2008 San Francisco 49ers season

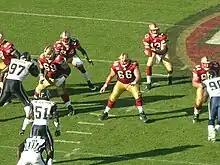
Hill takes a snap

Trying to snap a six-game losing streak, the 49ers went home for a Week 11 NFC West duel with their hated rival, the St. Louis Rams. In the first quarter, the Niners struck first as RB Frank Gore got a 5-yard TD run. In the second quarter, the Rams responded with kicker Josh Brown getting a 24-yard field goal. Afterwards, San Francisco unleashed its frustrations as QB Shaun Hill completed a 2-yard TD pass to TE Vernon Davis, Gore got a 1-yard TD run, Hill got a 1-yard TD run, and Hill completed a 2-yard TD pass to WR Bryant Johnson.